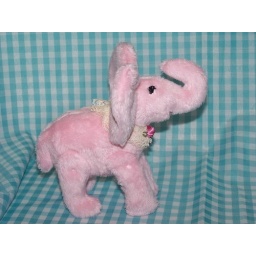
Jenny is a plush pink jointed elephant designed and made by me.